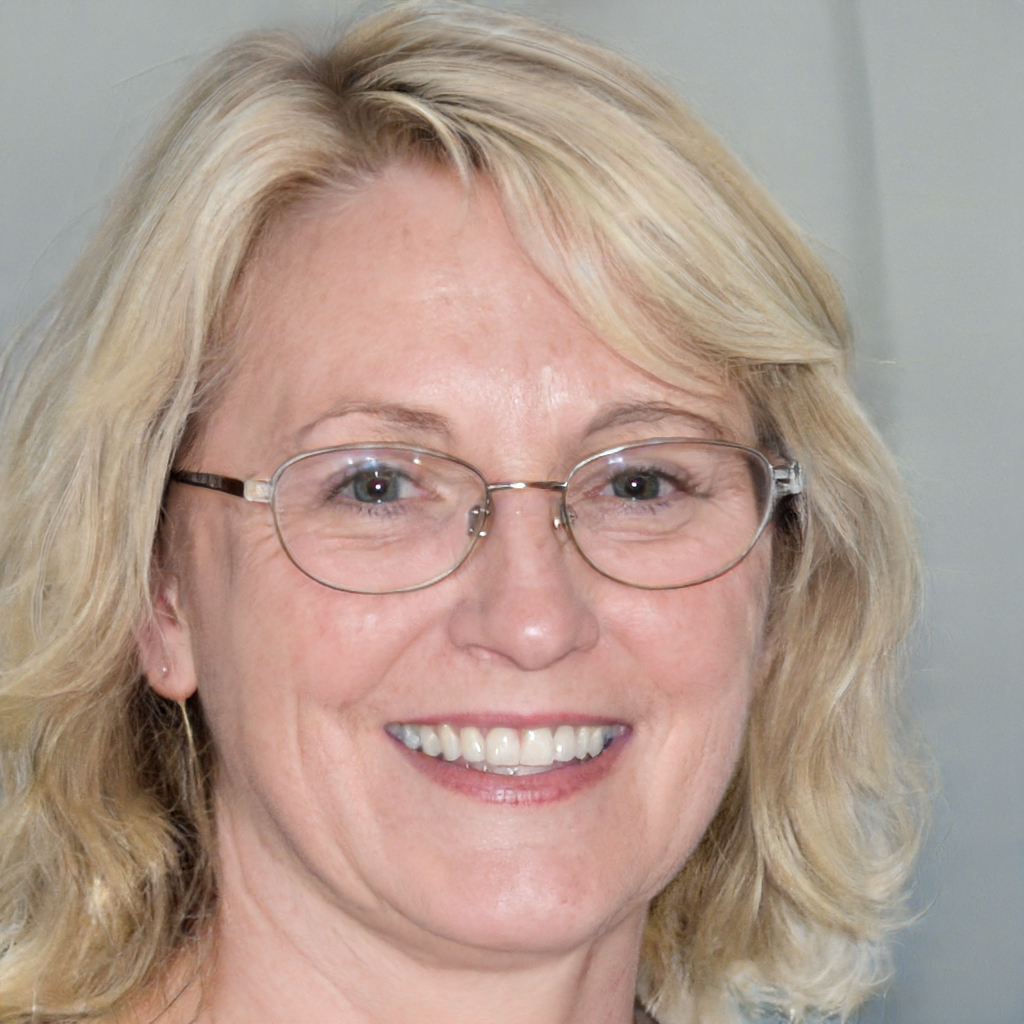
Label: Colored